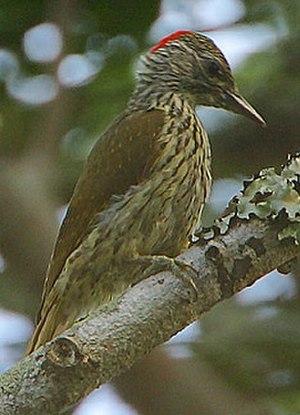
Le Pic de Mombasa est une espèce d'oiseau de la famille des Picidae. Il se trouve au Kenya, en Somalie et en Tanzanie.